Commemorations of Benjamin Banneker

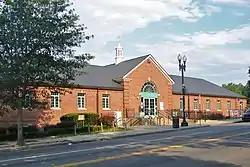

An park in Arlington County, Virginia, memorializes Banneker and the survey of the boundaries of the District of Columbia, in which he participated. The park features access to paved trails, picnic tables with charcoal grills, a playground, a playing field, a stream and a dog park. The , one of the forty boundary markers of the original District of Columbia, is within the park.